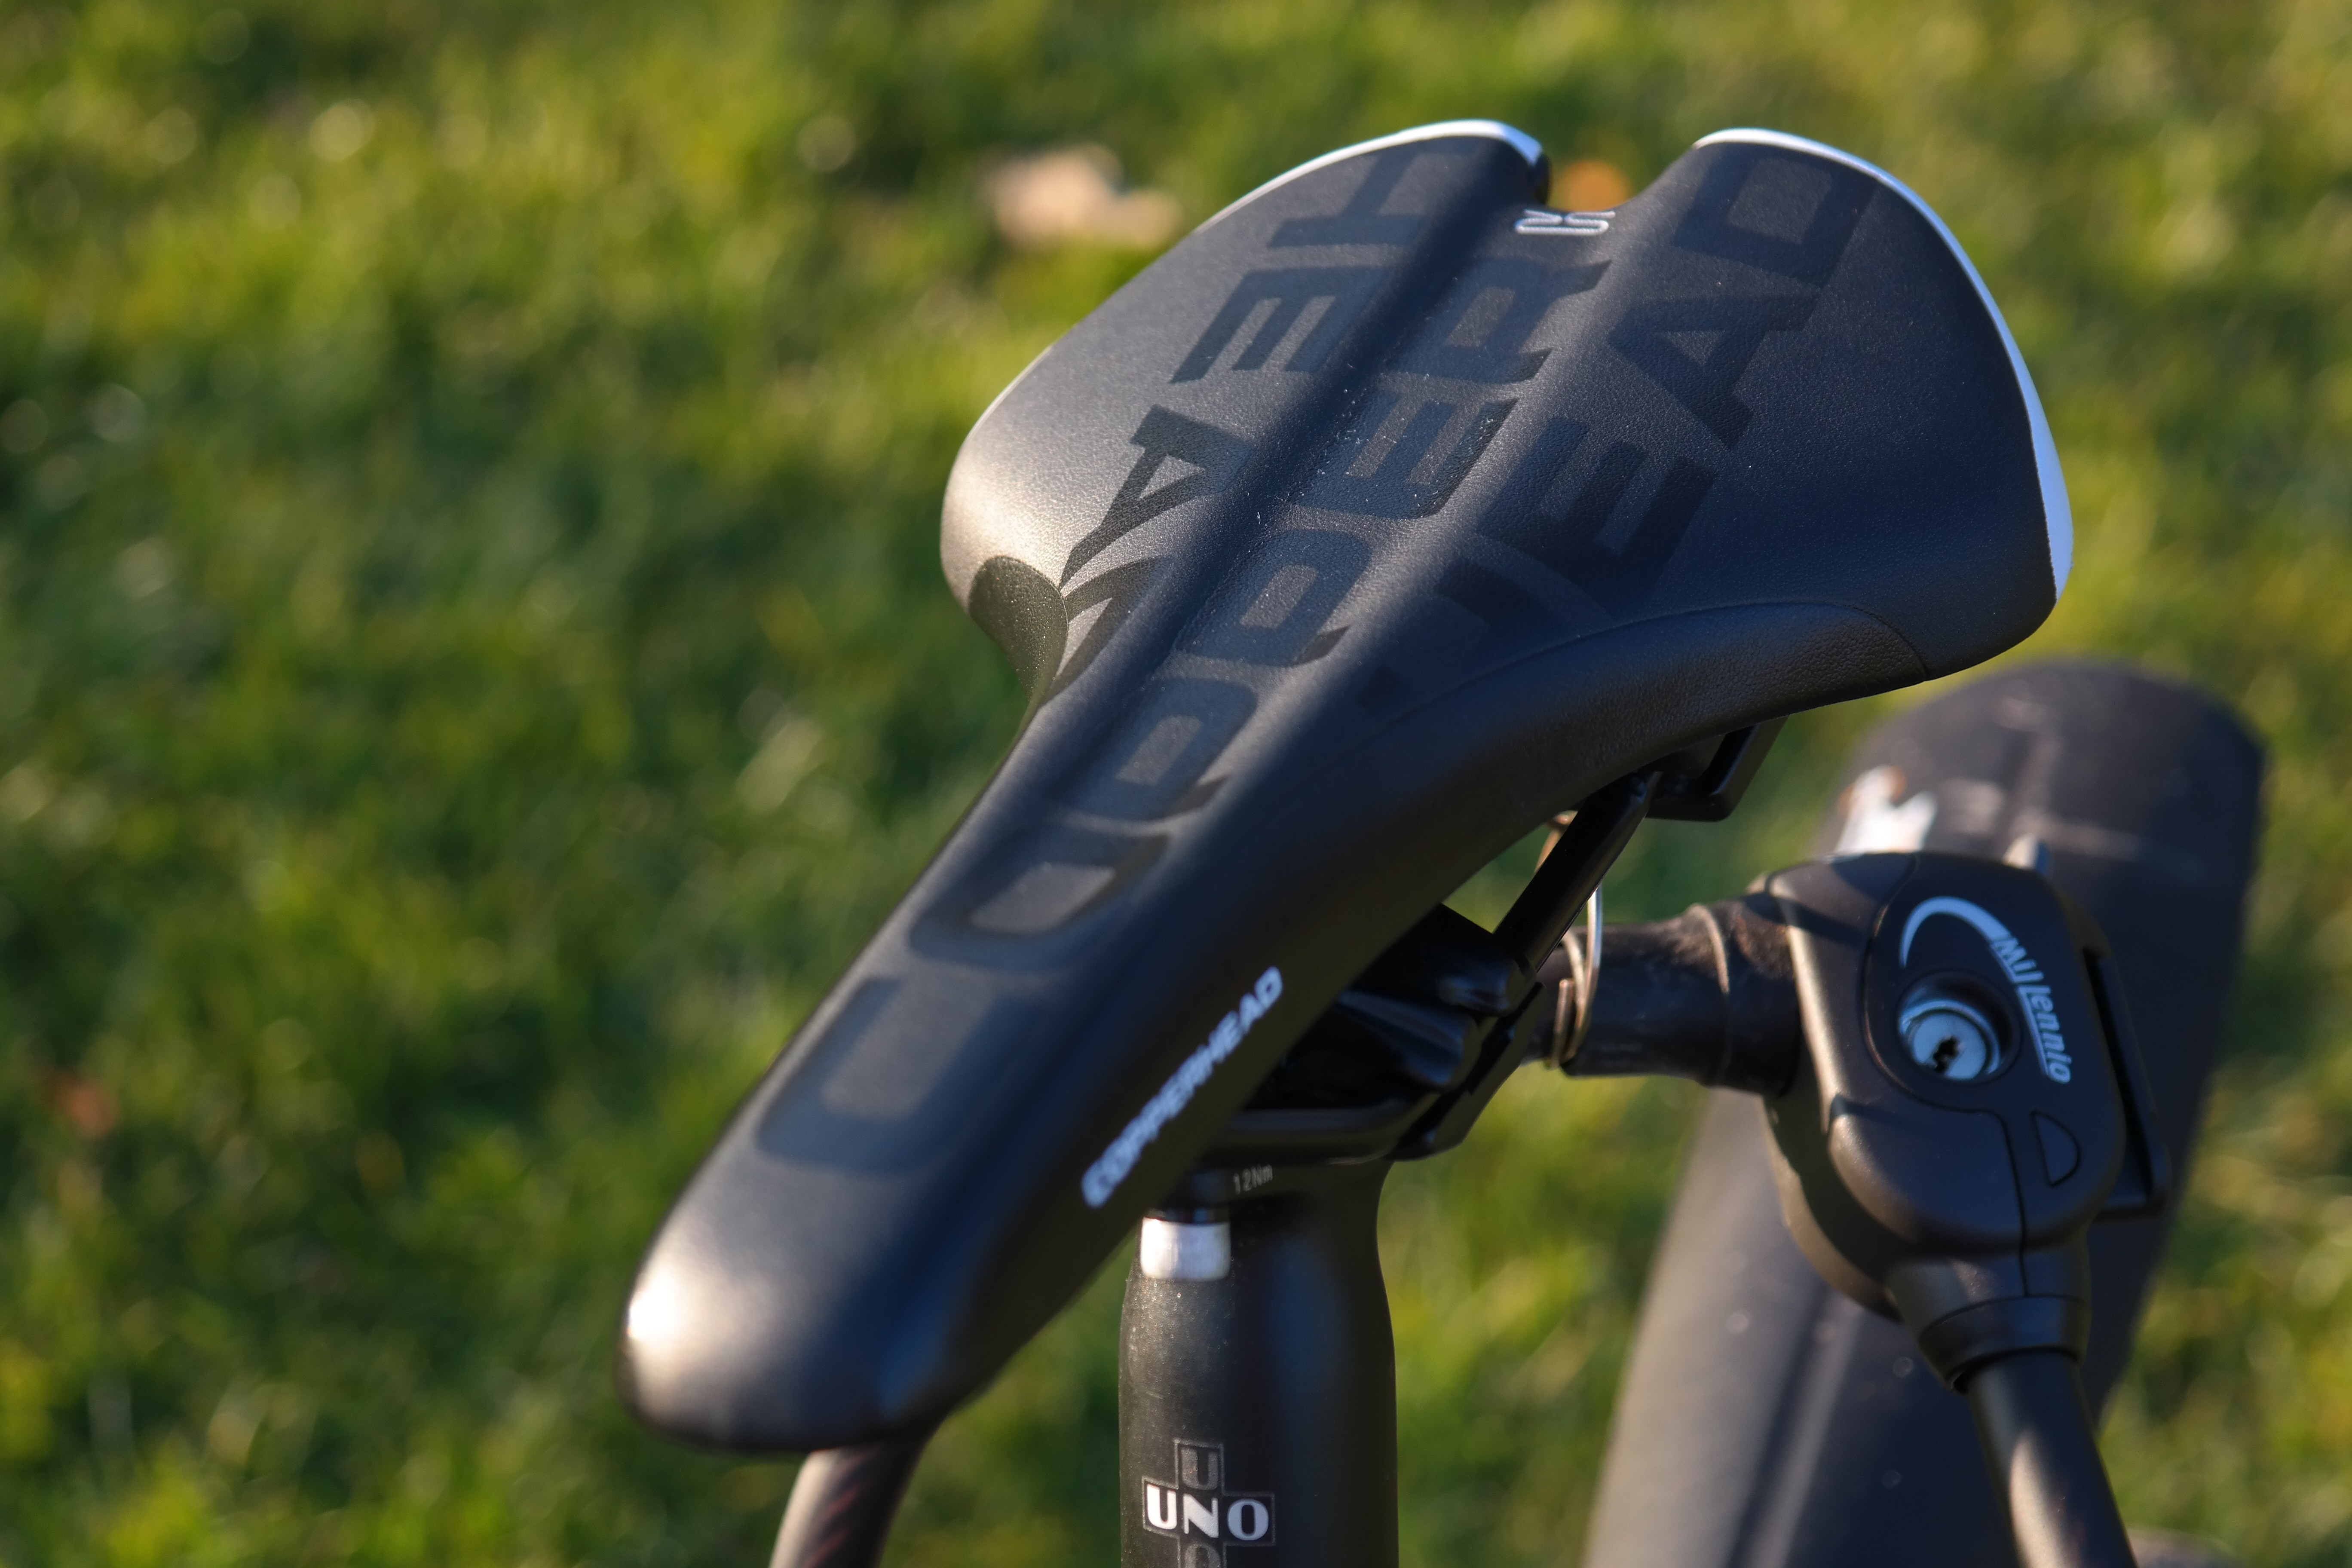
bicycle, bike, vehicle, blue, black, sports equipment, mountain bike, bicycle saddle, golf club, cycling, sports, saddle, freeride, cycle sport